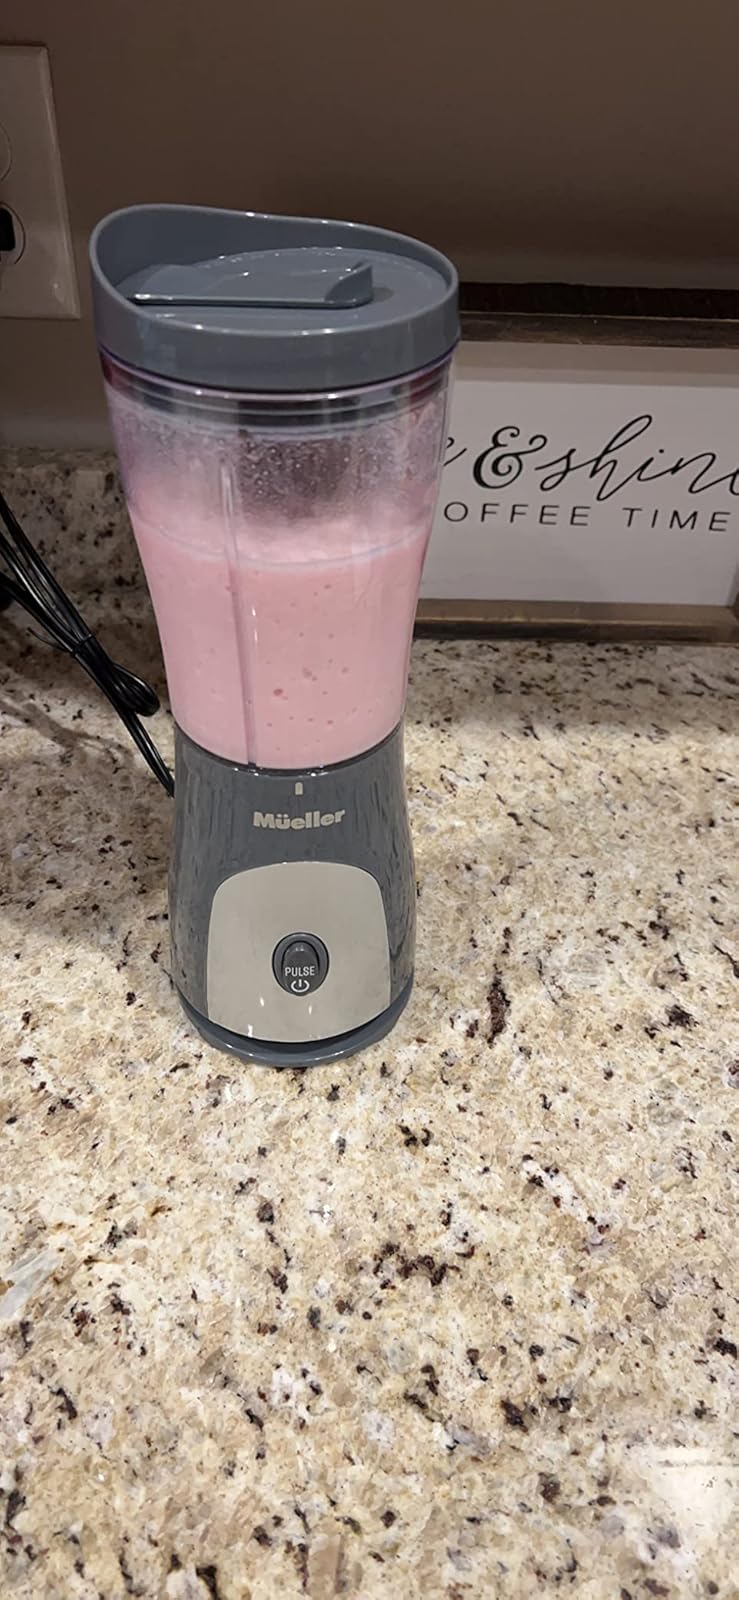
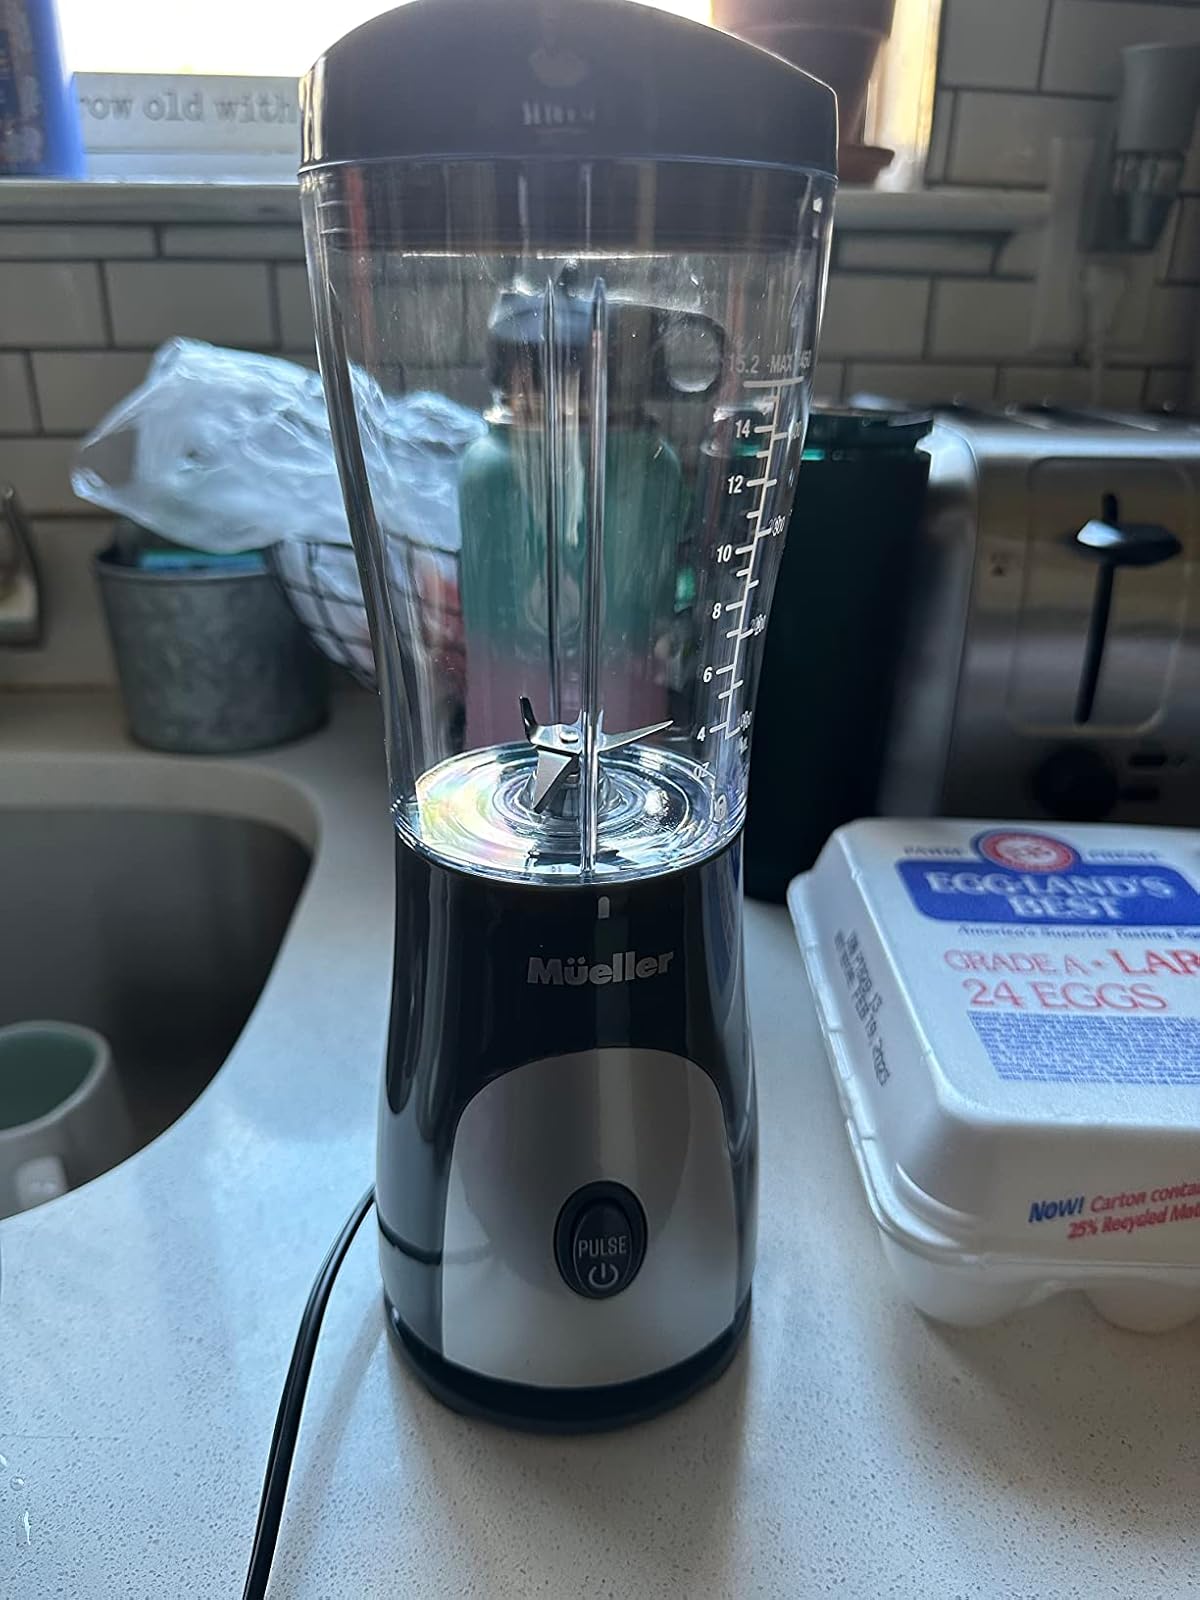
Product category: items_blender
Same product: yes